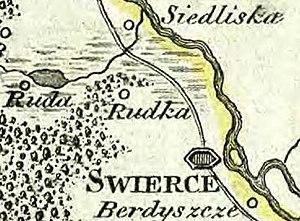
Rudka est un village polonais de la gmina de Ruda-Huta dans le powiat de Chełm de la voïvodie de Lublin dans l'est de la Pologne, à la frontière avec l'Ukraine.